East River Bridge (Sheet Harbour)

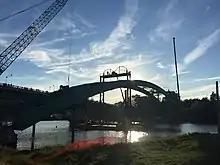
The old East River Bridge in August 2016, during its demolition.

The predecessor to the current bridge was located in Sheet Harbour, in the eastern area of the Halifax Regional Municipality, along the Eastern Shore. It was a green steel arch bridge, and was built in 1956 over the Northeast Arm of Sheet Harbour. It had a half-through, two-hinge type arch, as well as a built-up box-cross section for support. The bridge was in length, with a main span of . The bridge had engineering ties with the Angus L. MacDonald Bridge in Halifax. The deck carried the two lanes of Trunk 7 and by extension the Marine Drive scenic route, and was hung from the arch by vertical steel wide flange shape hangers. The ribs of the bridge were heavily reinforced in 1988. As the bridge neared the end of its lifespan, it was replaced by a new bridge with the same name. Unlike the old bridge, the new bridge was designed without overhead steel arches that would have doubled the cost.